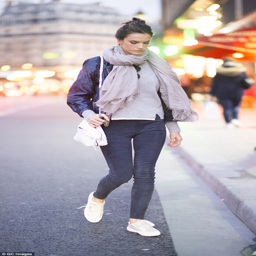
street style : fashion model embraced the effortless style in a pair of skinny jeans and a simple leather jacket as she stepped out in the midst on saturday